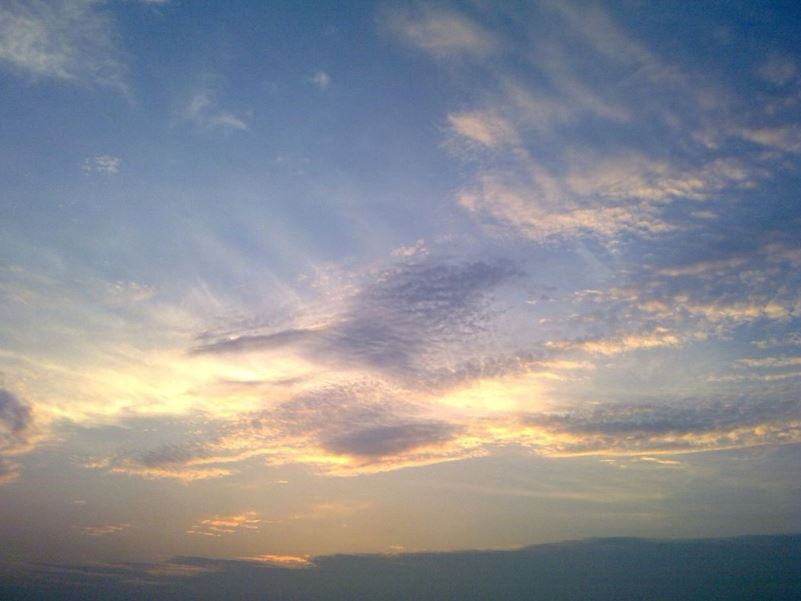
Fire: no
Smoke: no